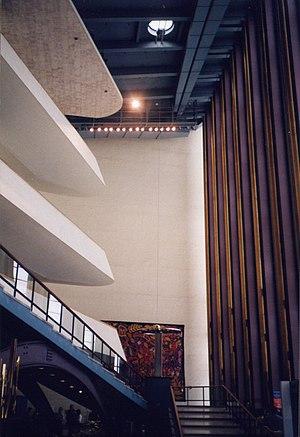
Pendule de Foucault au Siège des Nations-Unies, New-York.
Le pendule de Foucault, du nom du physicien français Léon Foucault, est un dispositif expérimental conçu pour mettre en évidence la rotation de la Terre par rapport à un référentiel galiléen. Le résultat de l'expérience dans le référentiel non galiléen lié à un observateur terrestre s'explique par l'effet de la force de Coriolis.